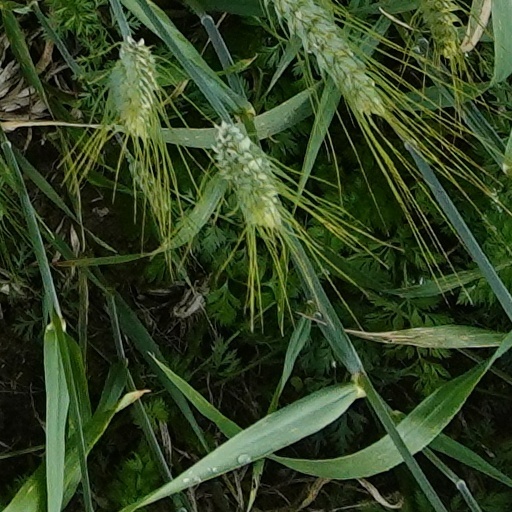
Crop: wheat